Sierra Railroad

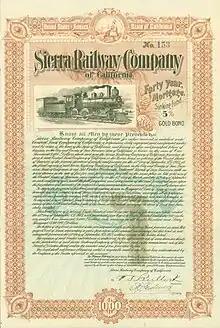
Gold Bond of the Sierra Railway Company of California, issued 15 September 1904

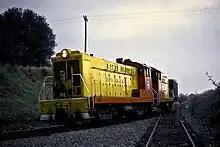
Two Sierra diesel locomotives.

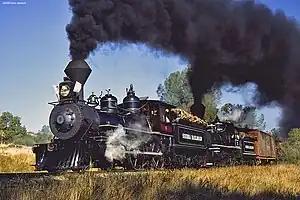
SRR #3 and #8, November 1979

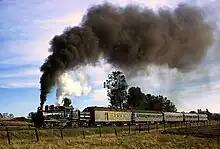
SRR Shay #2 with an excursion train at Montezuma, California, 1979.

The Sierra Railroad Corporation is a privately owned common carrier. Its Sierra Northern Railway freight division handles all freight operations for all branches owned by the Sierra Railroad. The company's Mendocino Railway group operates the diesel- and steam-powered Sacramento RiverTrain (Woodland-Sacramento) and the Skunk Train (Fort Bragg-local). The company's Sierra Energy division is for energy projects.